Puycasquier

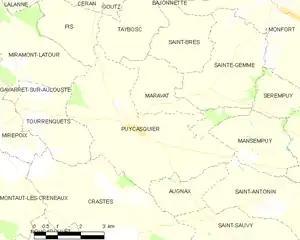
Puycasquier and its surrounding communes

The river Auroue flows north-northwest through the western part of the commune.